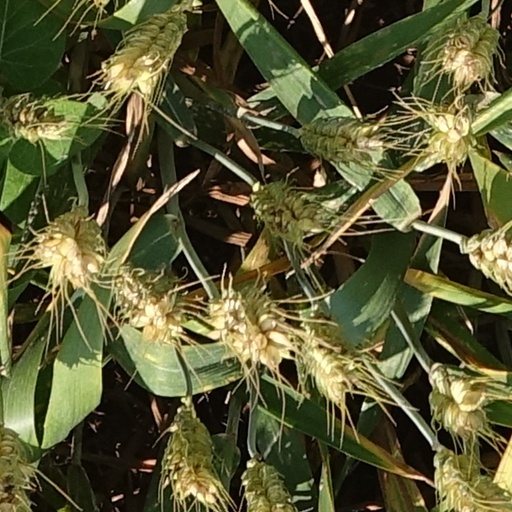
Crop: wheat